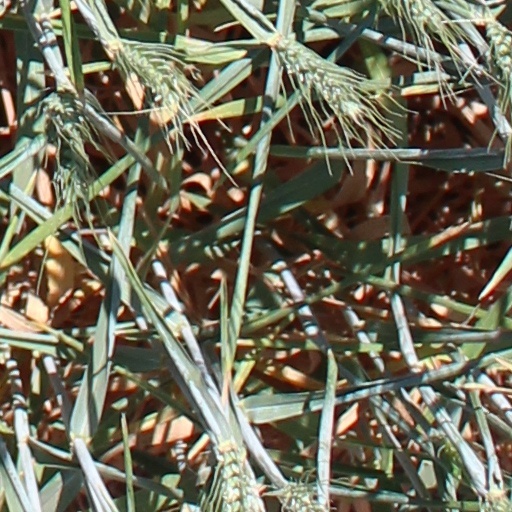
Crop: wheat